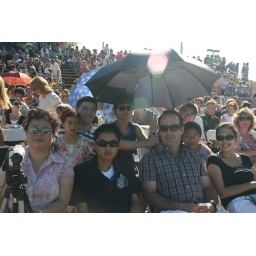
hella hot, but we got the best seats in the house